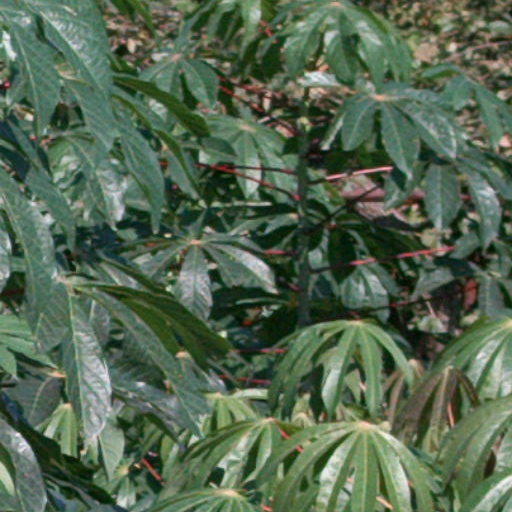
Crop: cassava